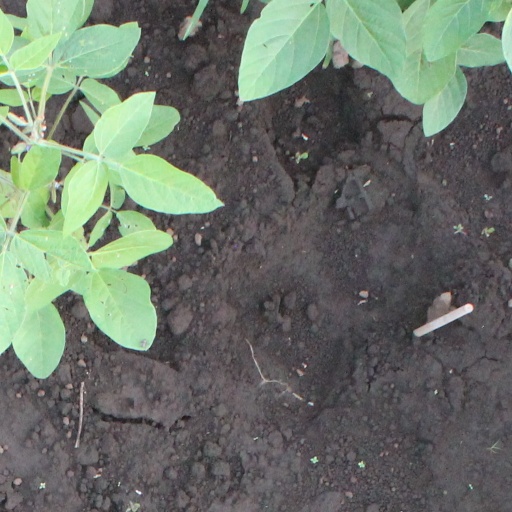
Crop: soybean